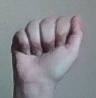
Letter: saad